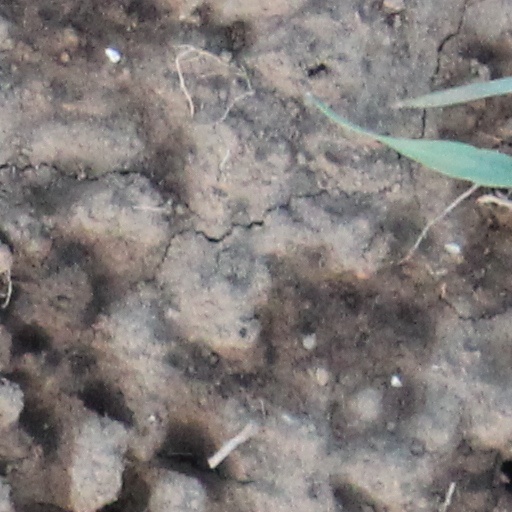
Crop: wheat